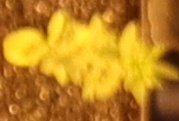
Label: Flax